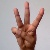
The image shows a hand gesture representing the letter 'W' in Indian Sign Language.